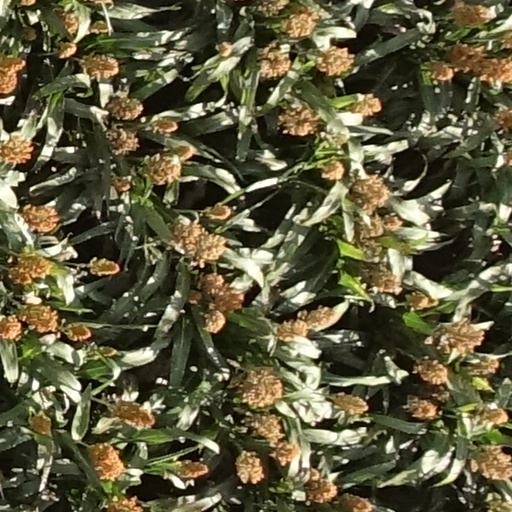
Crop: sorghum